Dross (YouTuber)

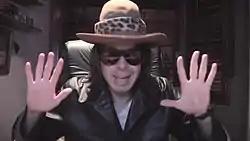
Capture of the video "Dross te contesta 12" (Dross answers 12), uploaded on January 22, 2012.

Revilla created his YouTube account, DrossRotzank in 2006, and in 2007, he moved to Buenos Aires, Argentina, where he currently resides. At first he was dedicated to uploading gameplays of different video games such as "I Wanna Be the Guy". However, Dross had some videos that were older that in the end he deleted, among them is one that was re-uploaded by user Lucas Pedraza in which he calls a hacker.